Sophie von Stumm

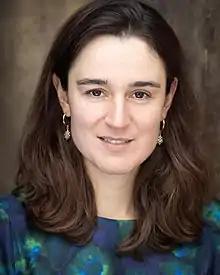
Sophie von Stumm

Sophie von Stumm (born 1983 in Munich) is a professor of psychology in education who studies the causes and consequences of individual differences in psychological and behavioural development across the life course.